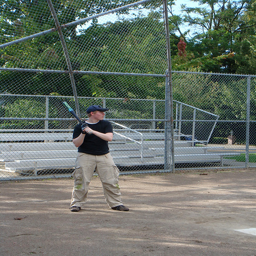
A boy with bat in hand getting ready to hit a pitch.
A man in black shirt holding a baseball bat.
A man standing on a field holding up a bat.
A man standing near home plate holding a baseball bat.
A man holding a baseball bat in front of bleachers